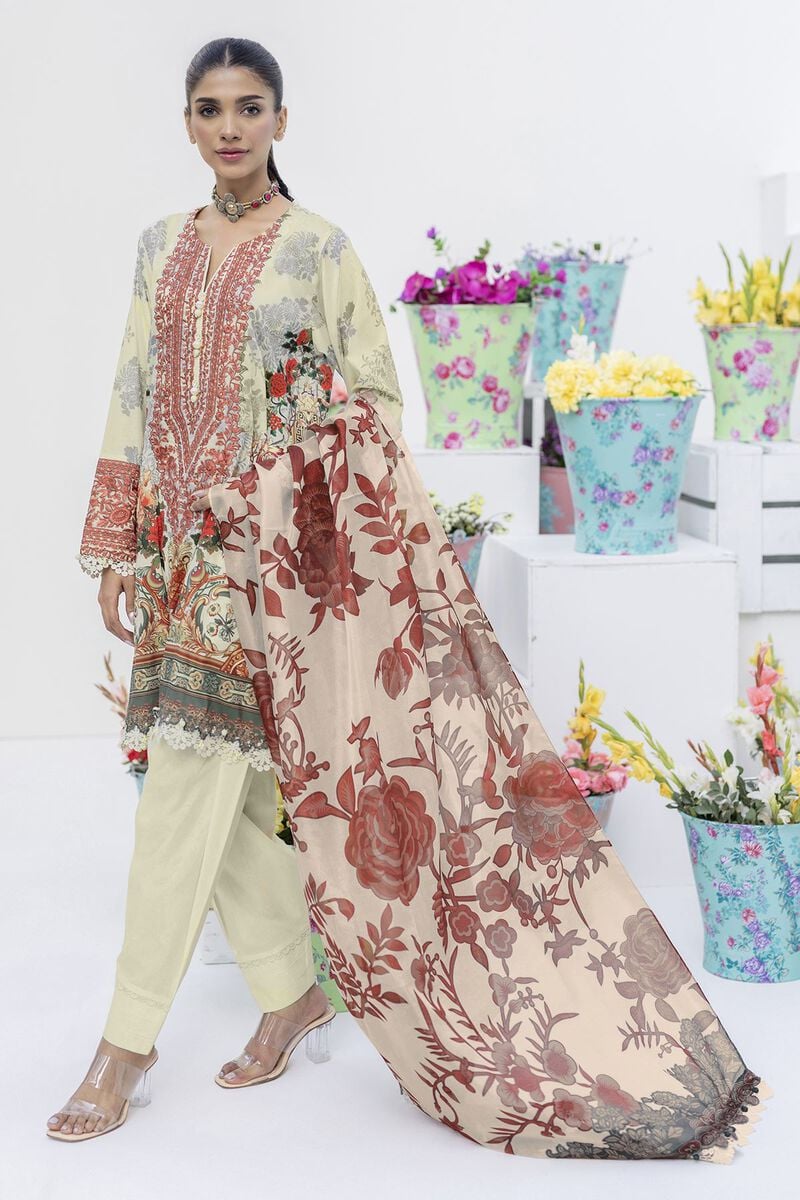
cream multi embroidered lawn suit